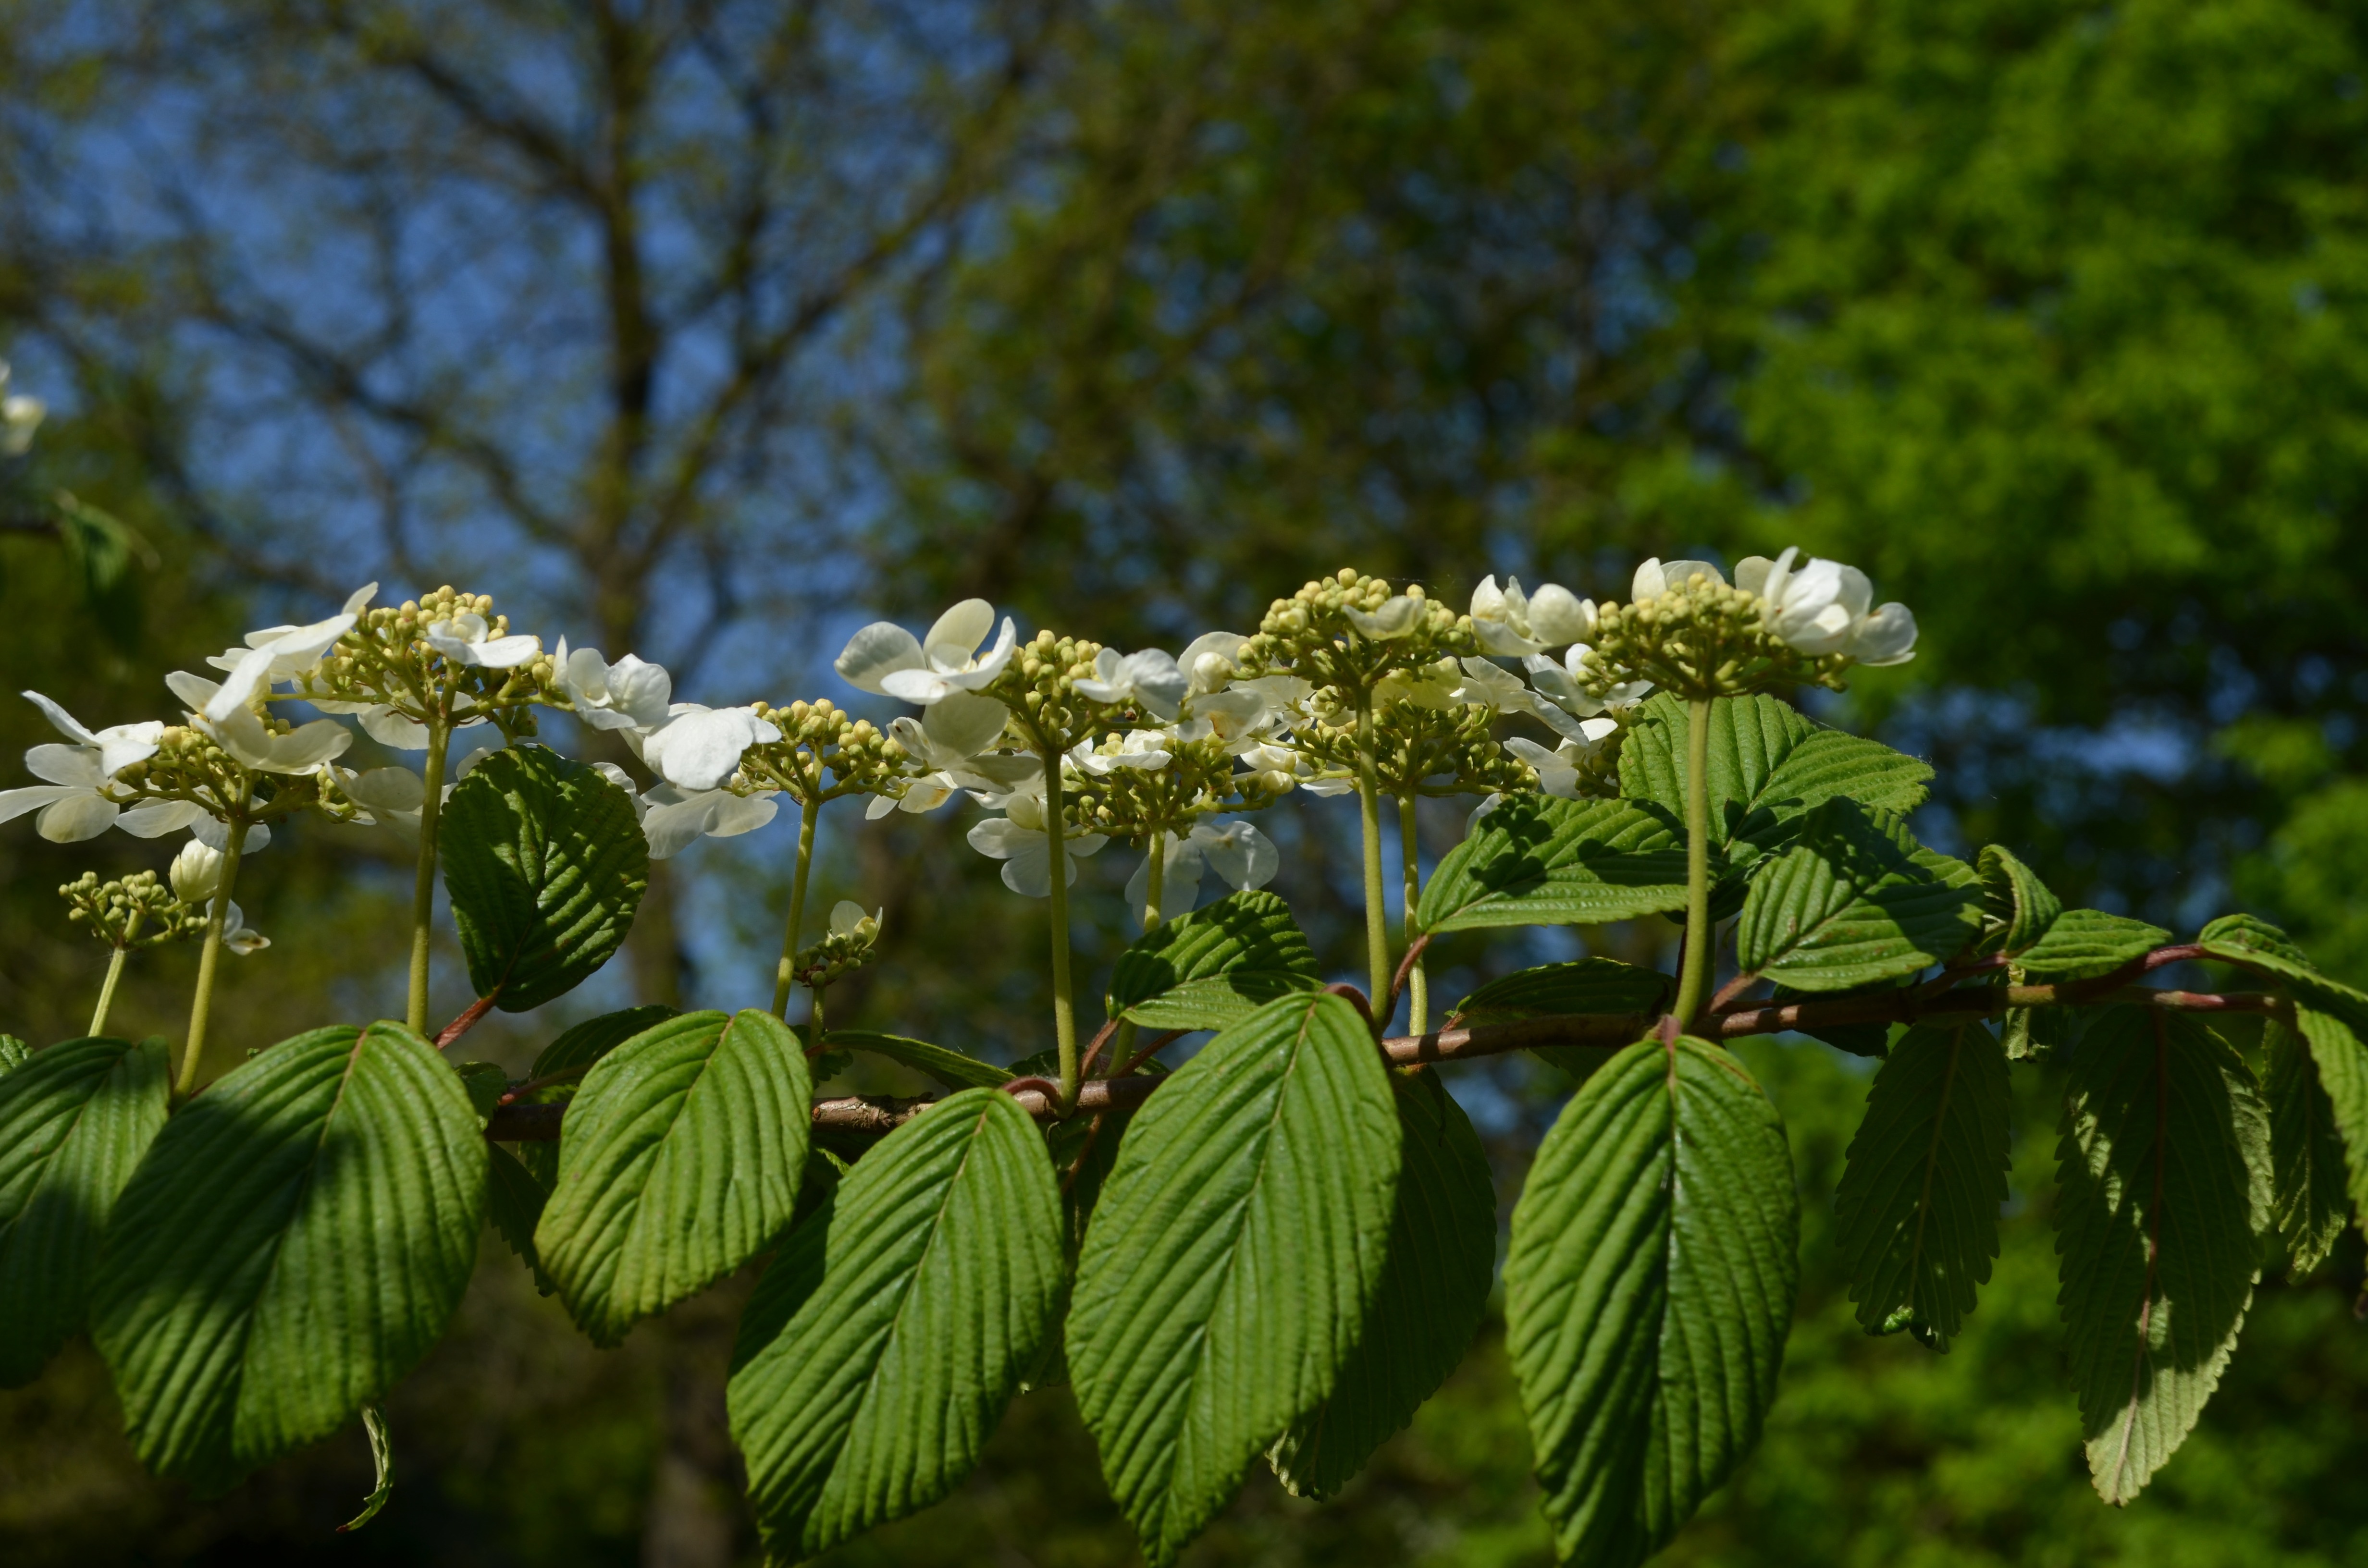
tree, nature, forest, branch, blossom, plant, sunlight, leaf, flower, green, autumn, botany, garden, flora, hydrangea, wildflower, shrub, deciduous, viburnum, woodland, chestnut tree, inflorescence, flowering plant, chestnut blossom, woody plant, land plant